Museum Masuuni Brunou

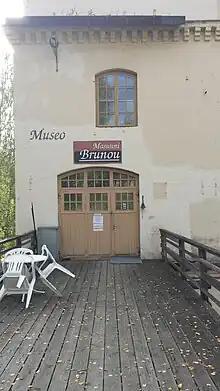
Masuuni Brunou

Museum Masuuni Brunou is a museum about the industrial history of Juankoski, Finland. The museum is situated in the old blast furnace building right beside the rapids (now dammed and diverted to produce hydro electricity) and is in the centre of the old foundry milieu.